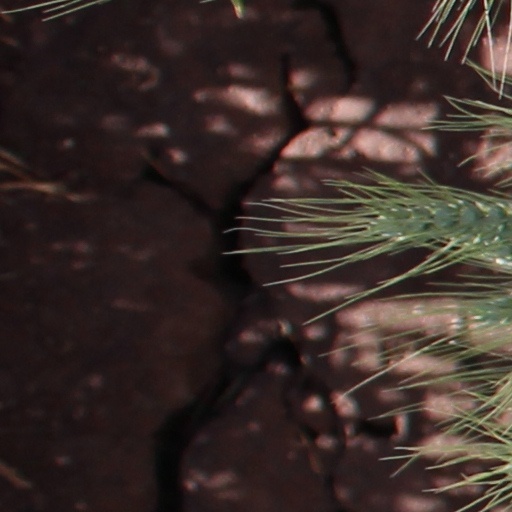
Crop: wheat